Adaptive noise cancelling

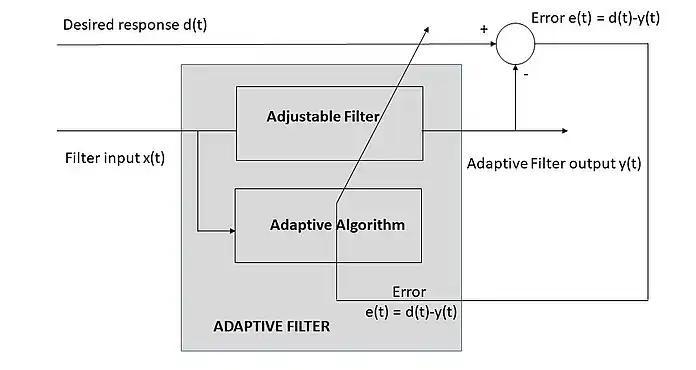
Adaptive filter in training mode

The filter weights are adjusted by the adaptive algorithm, which is designed to minimise the "mean-squared"-"error ξ", the difference between the adaptive filter output and the desired response: